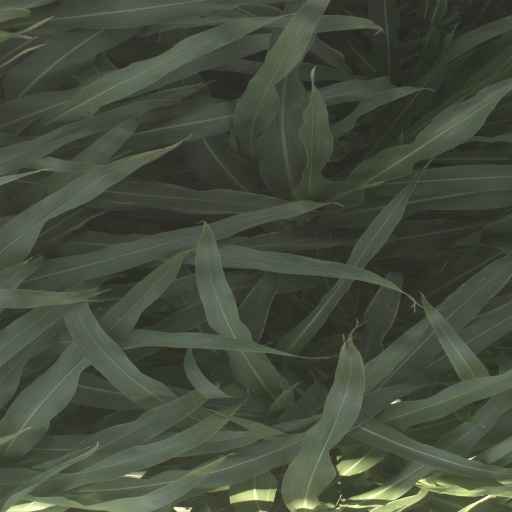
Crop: sorghum